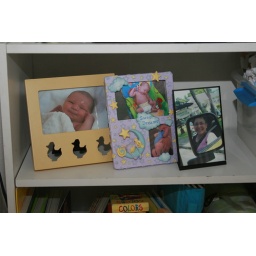
Must clean the glass in the duck frame but other than that it looks pretty good. July 2010.